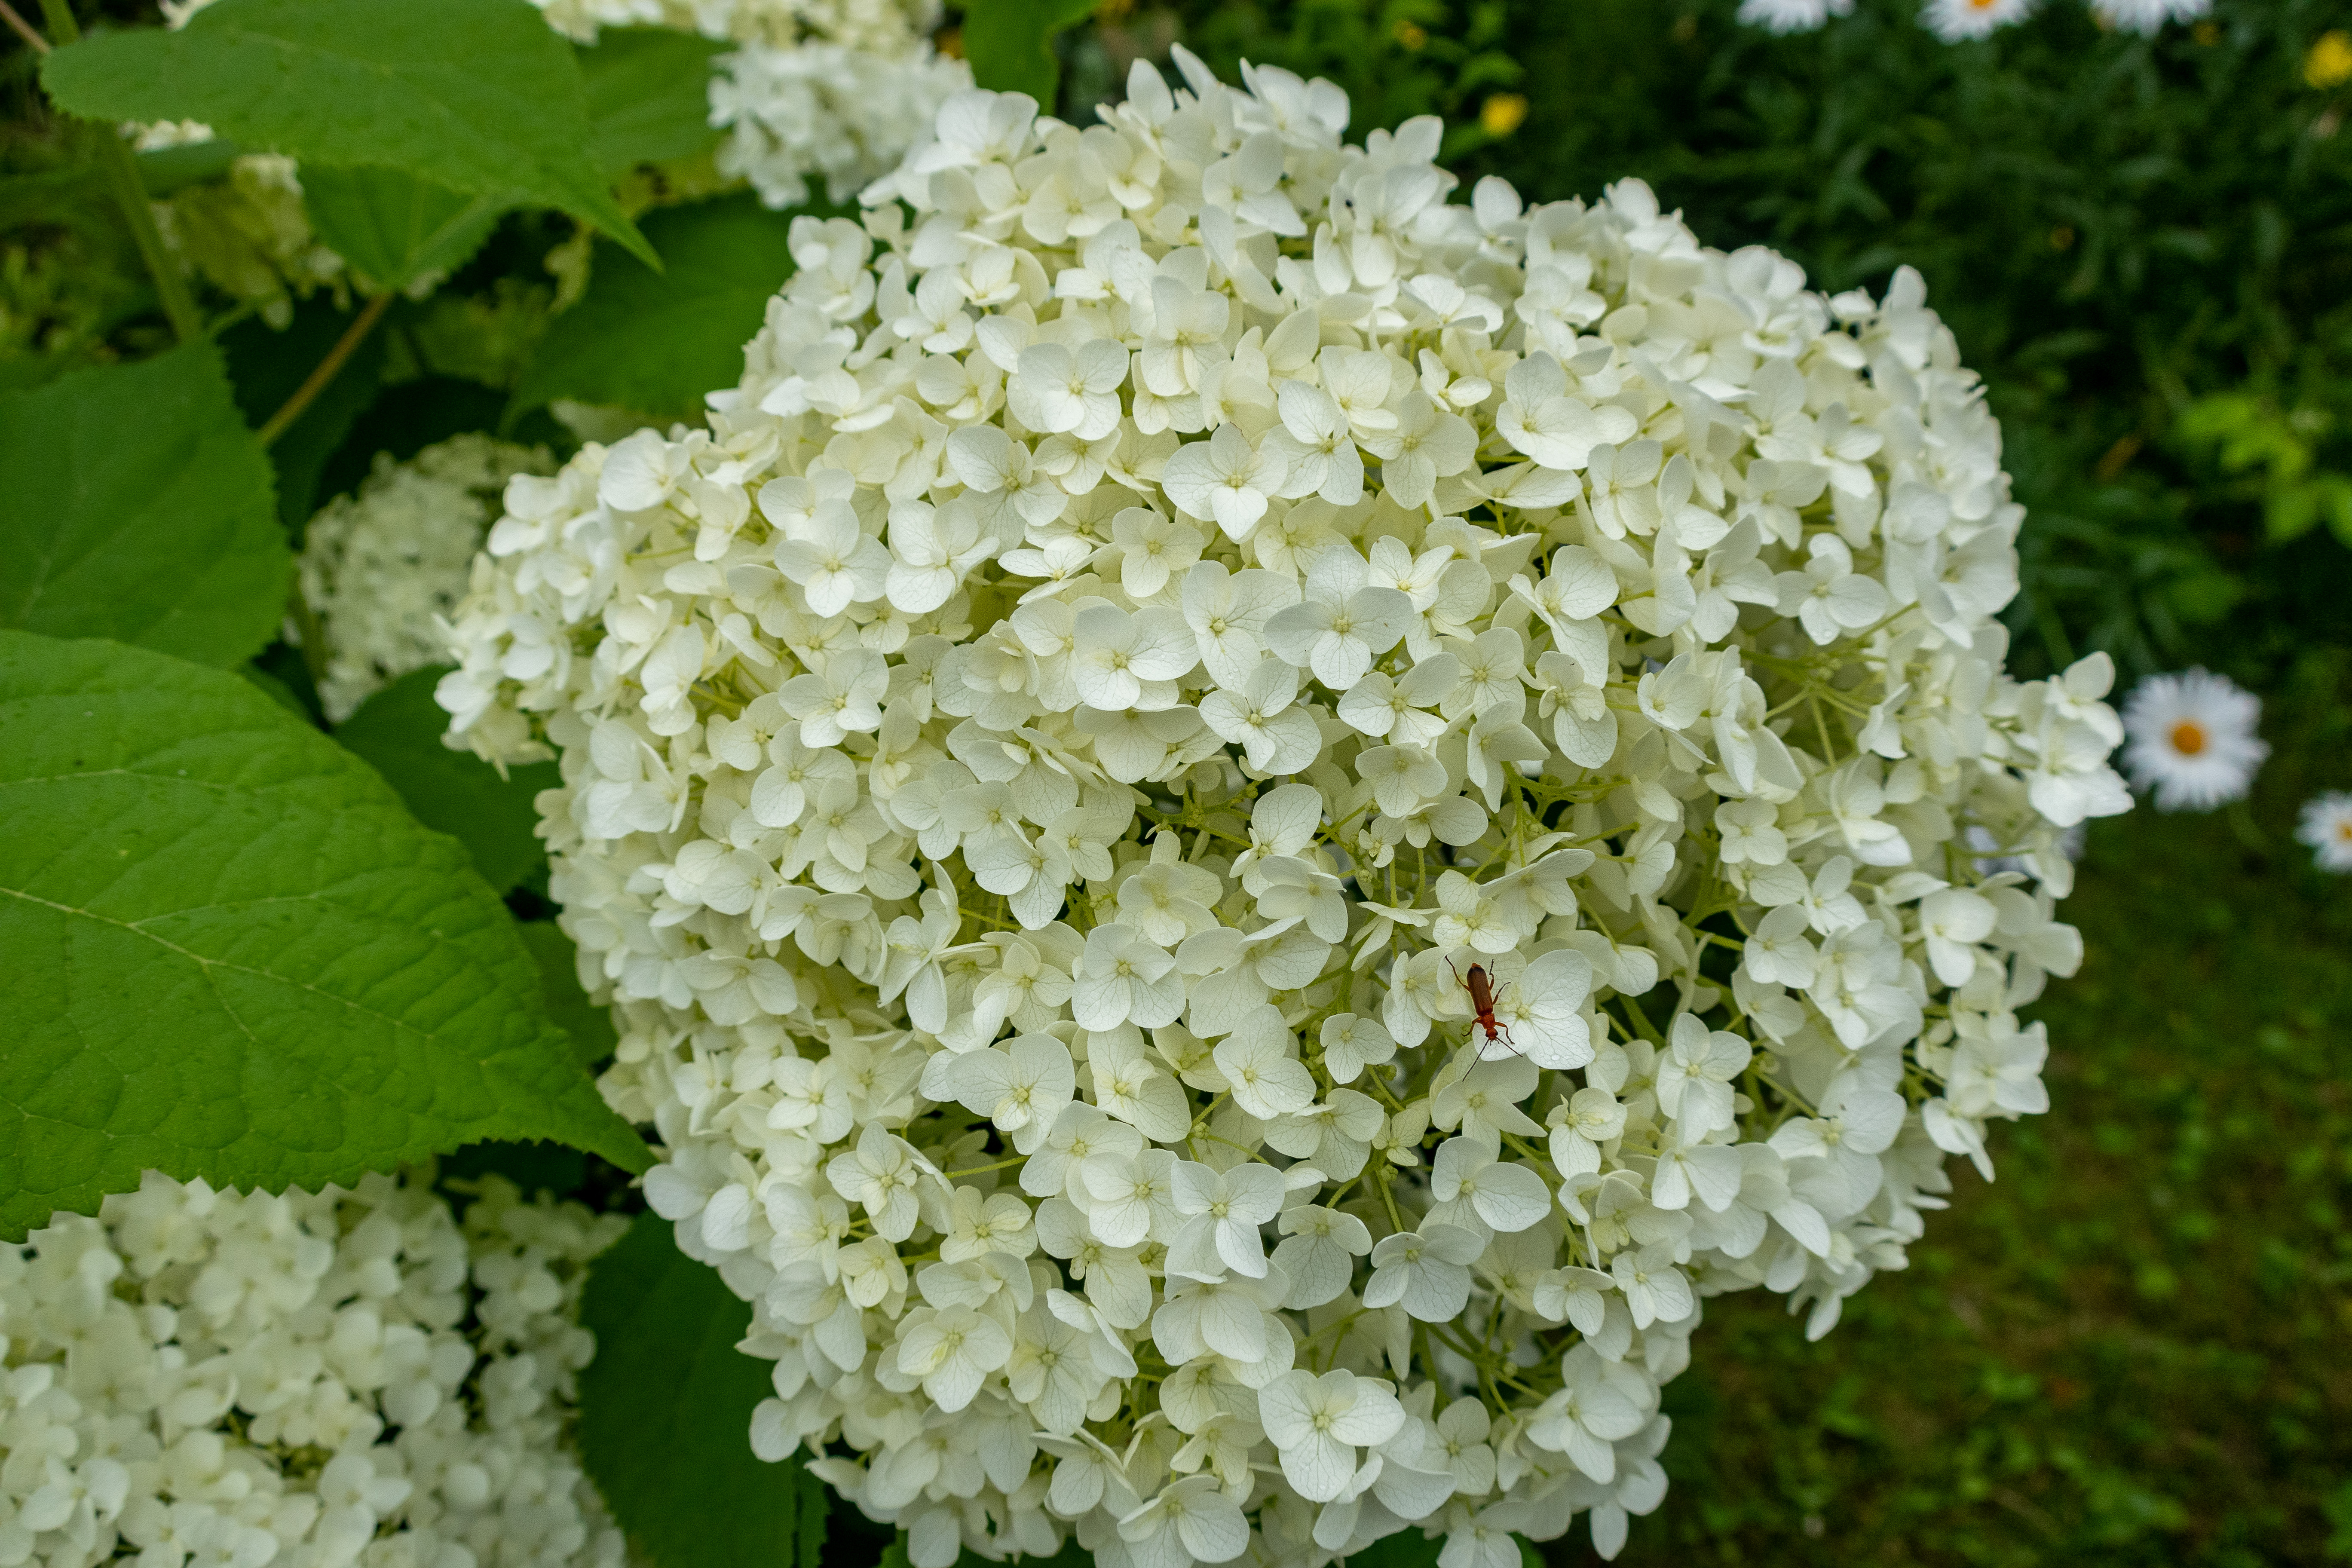
flowers, petals, nature, colorful, flower, flower garden, smell, living, happiness, summer, bloom, plants, garden, village, rural area, plant, petal, botany, vegetation, woody plant, shrub, groundcover, grass, flowering plant, blossom, annual plant, subshrub, tree, herb, hydrangeaceae, viburnum, lantana, moschatel family, cornales, hydrangea, buddleia, spirea, Heracleum plant, Dogwood family, anthriscus, parsley family